Manasquan Reservoir

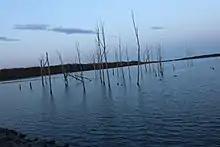
Manasquan Reservoir in early spring

The park has five trails, with the Perimeter Trail (5.1 miles long) and Cove Trail (1.1 miles long) being the two longest. There are also three other shorter trails: the Wetlands Spur (0.2 mile long), the Environmental Center's Bracken Trail (0.2 mile long) and the Bear Swamp Connector Trail (0.5 mile long). The park has 6.2 miles of trails rated at an easy-to-moderate physical challenge level in a 1,204-acre area that includes the reservoir itself